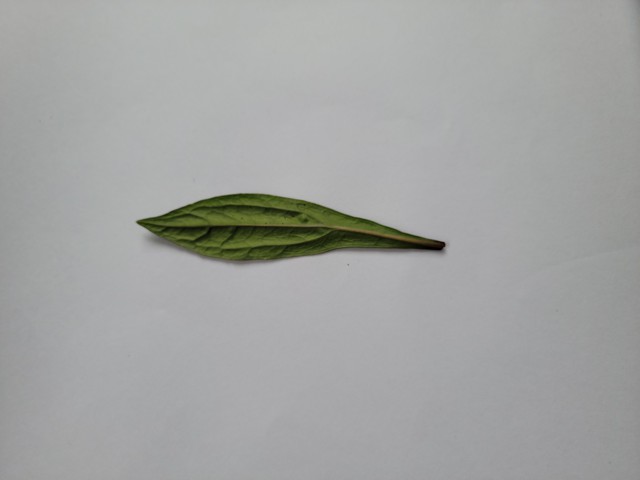
Plant: ayapan